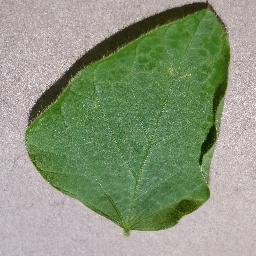
Label: Soybean___healthy